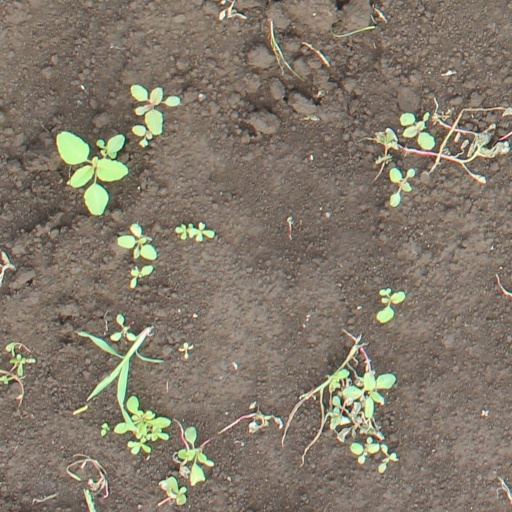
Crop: soybean